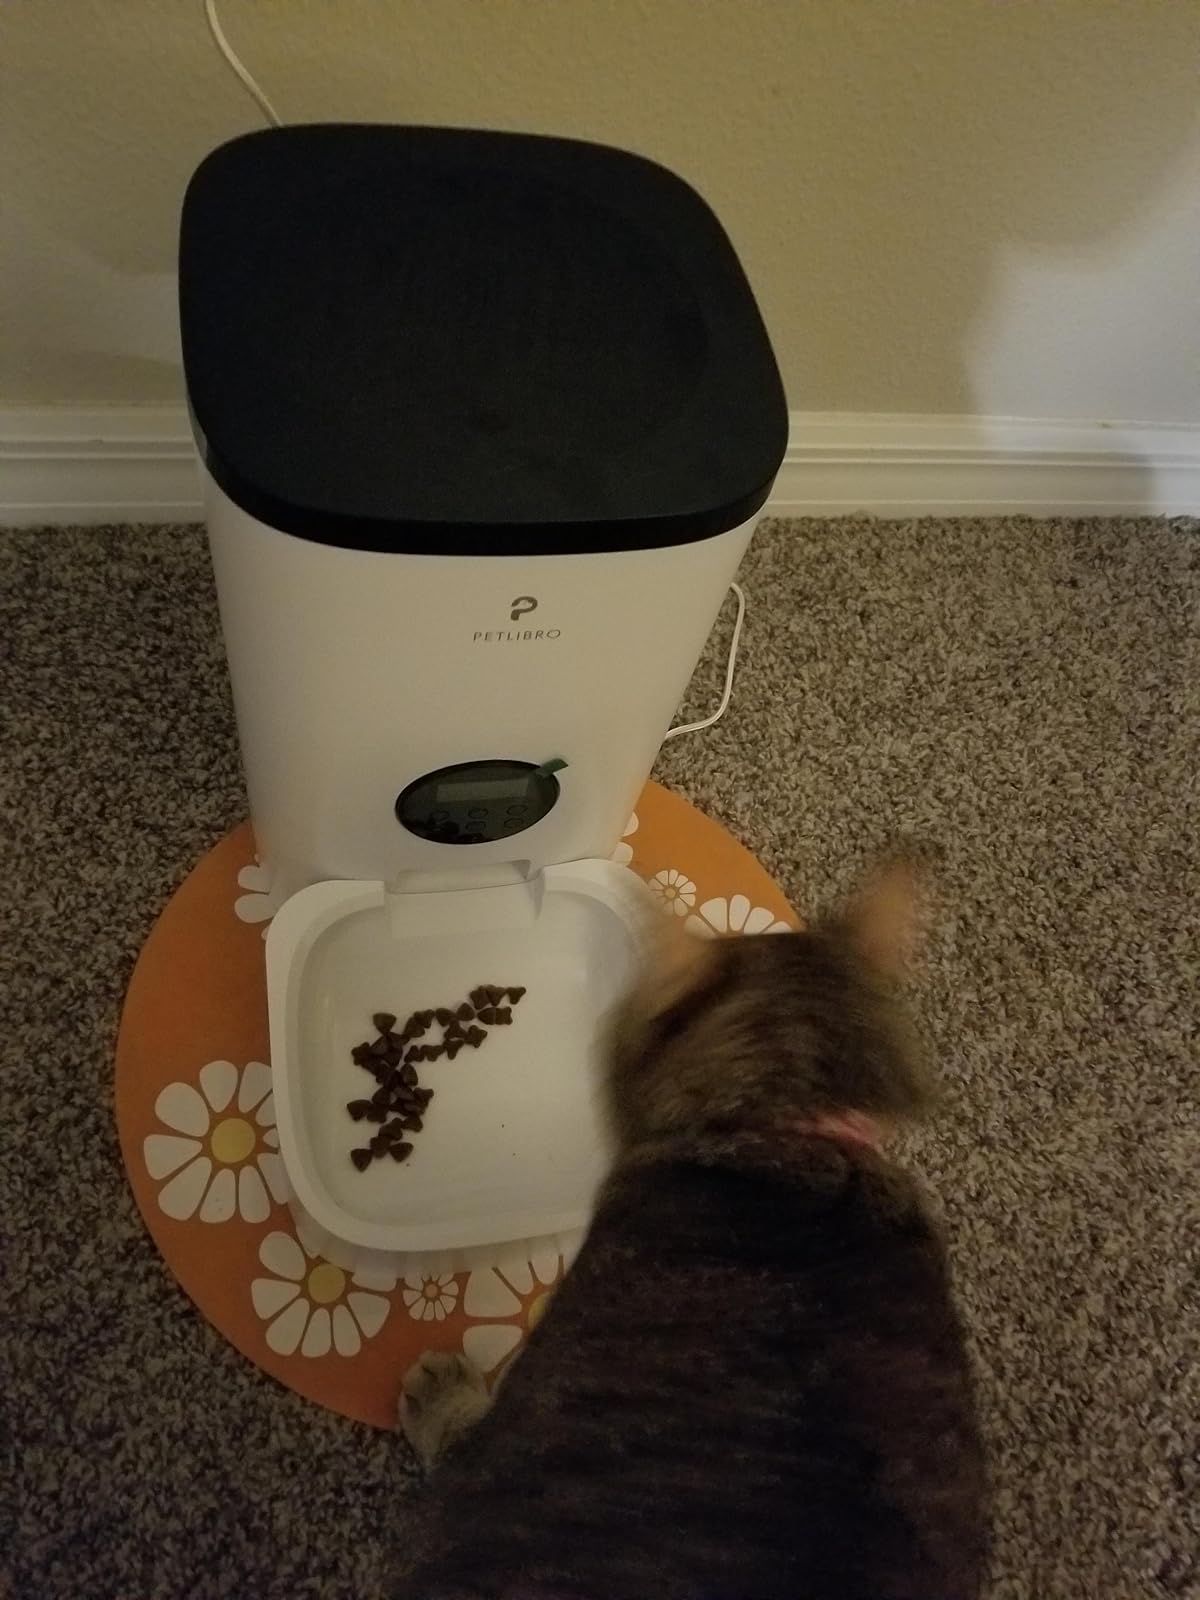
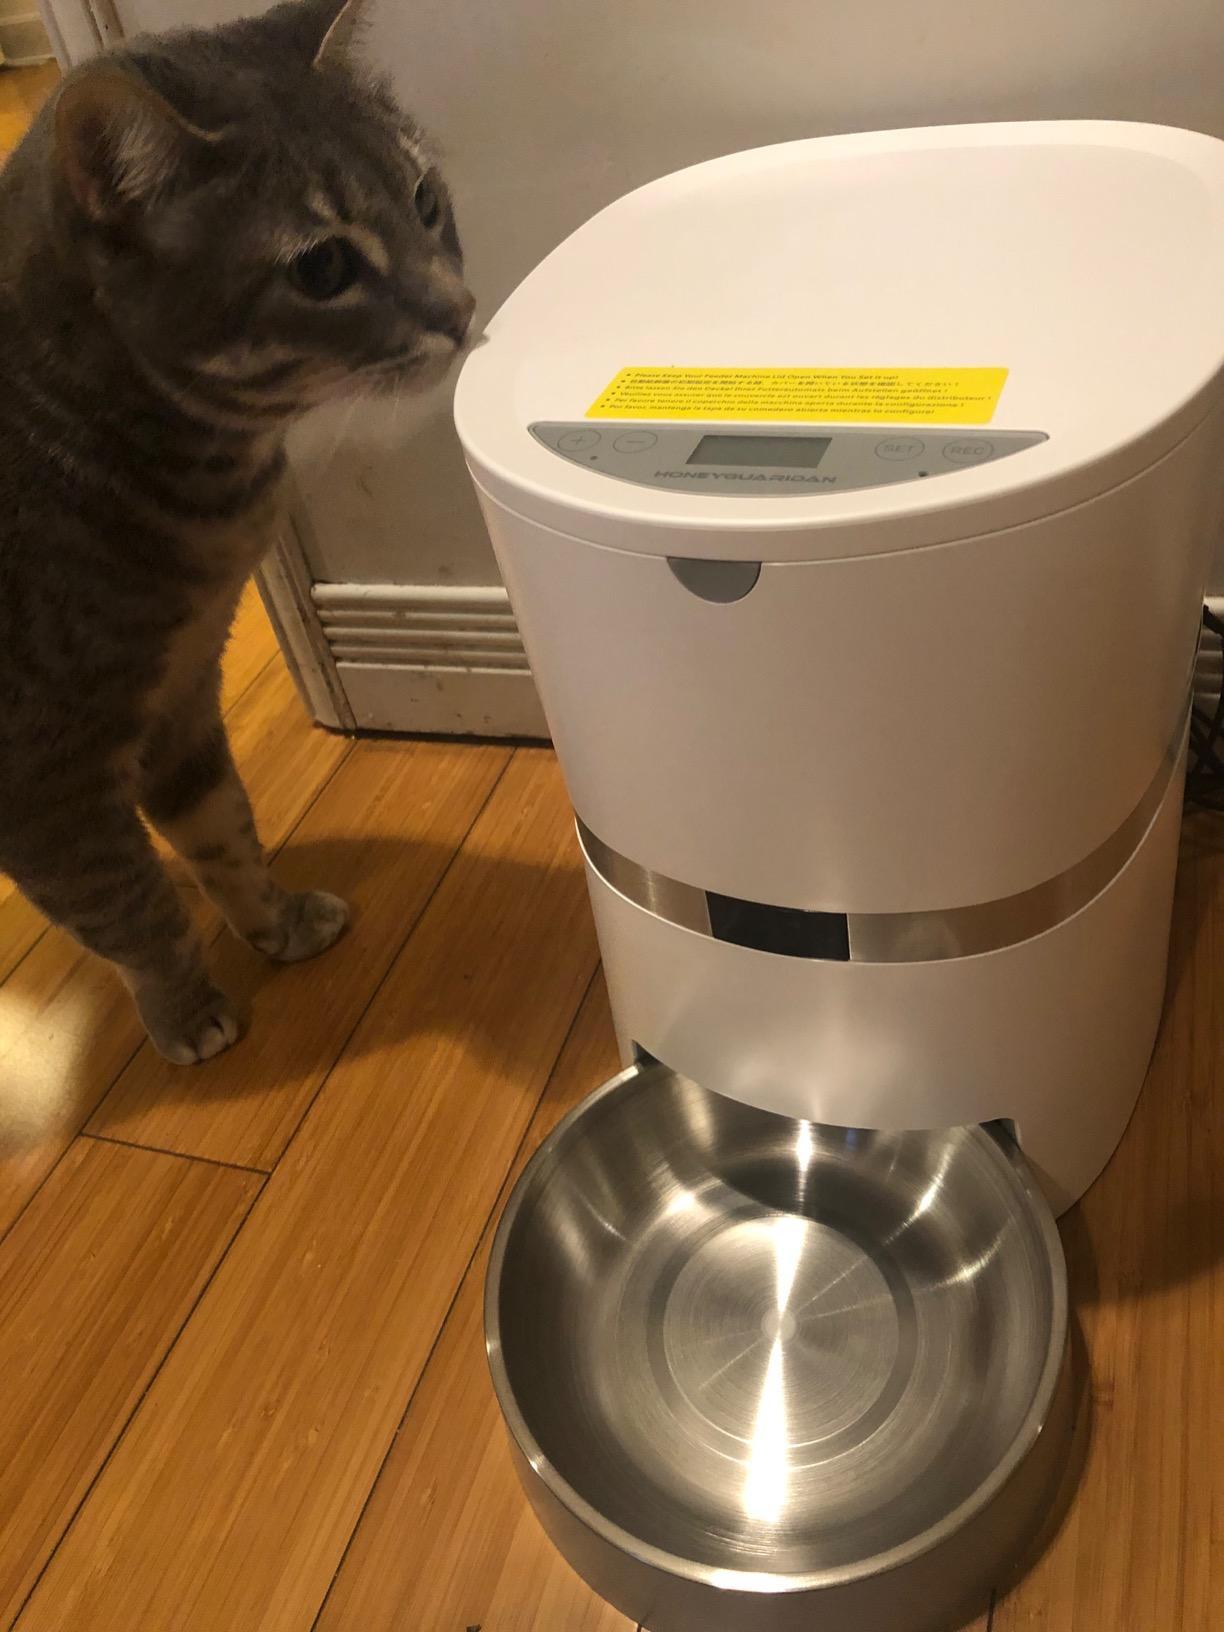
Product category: items_feeder
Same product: no